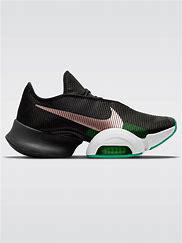
Brand: Nike
Model: Air Zoom Superrep 2